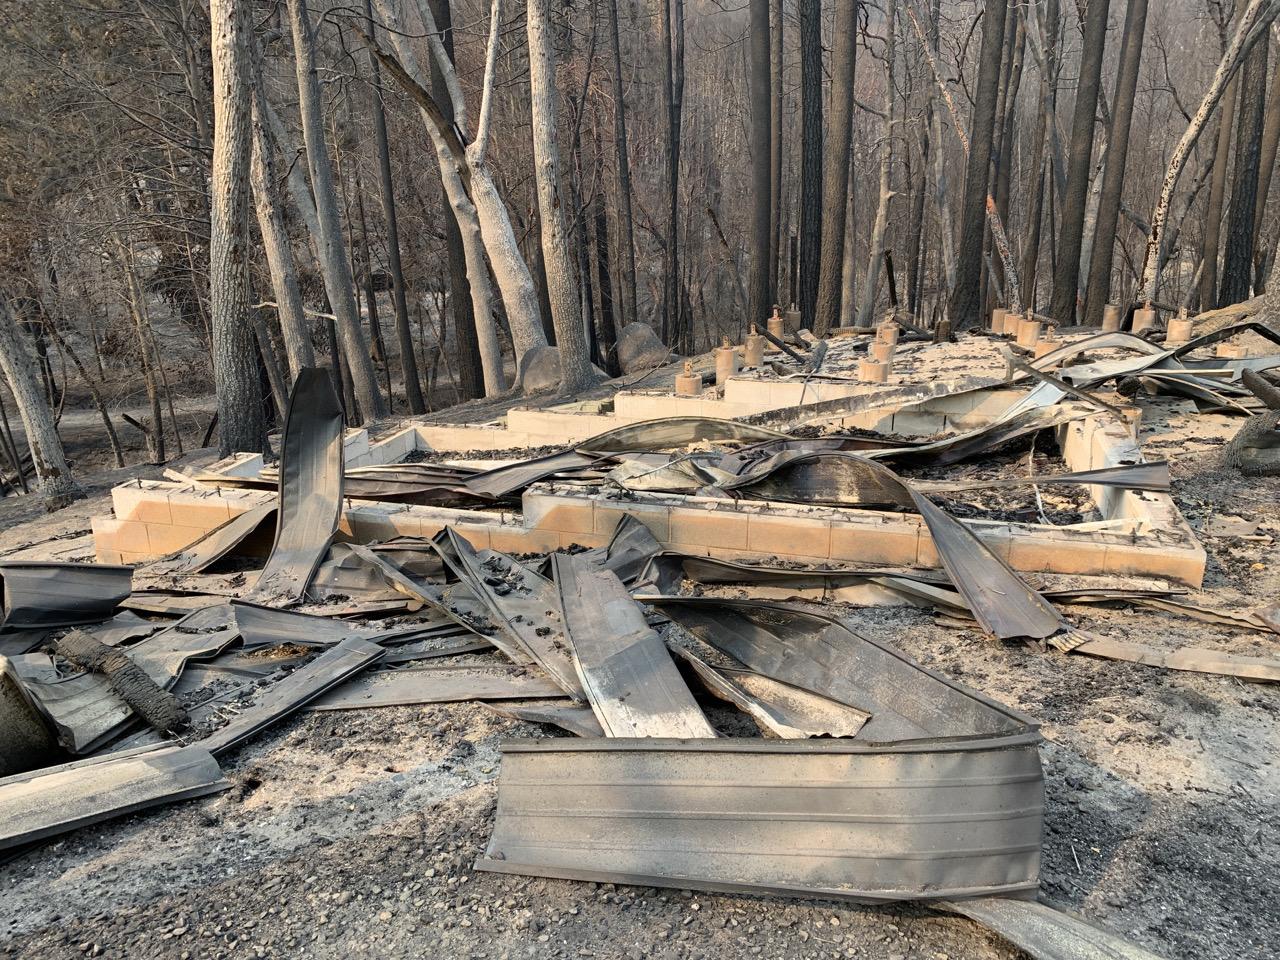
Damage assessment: destroyed